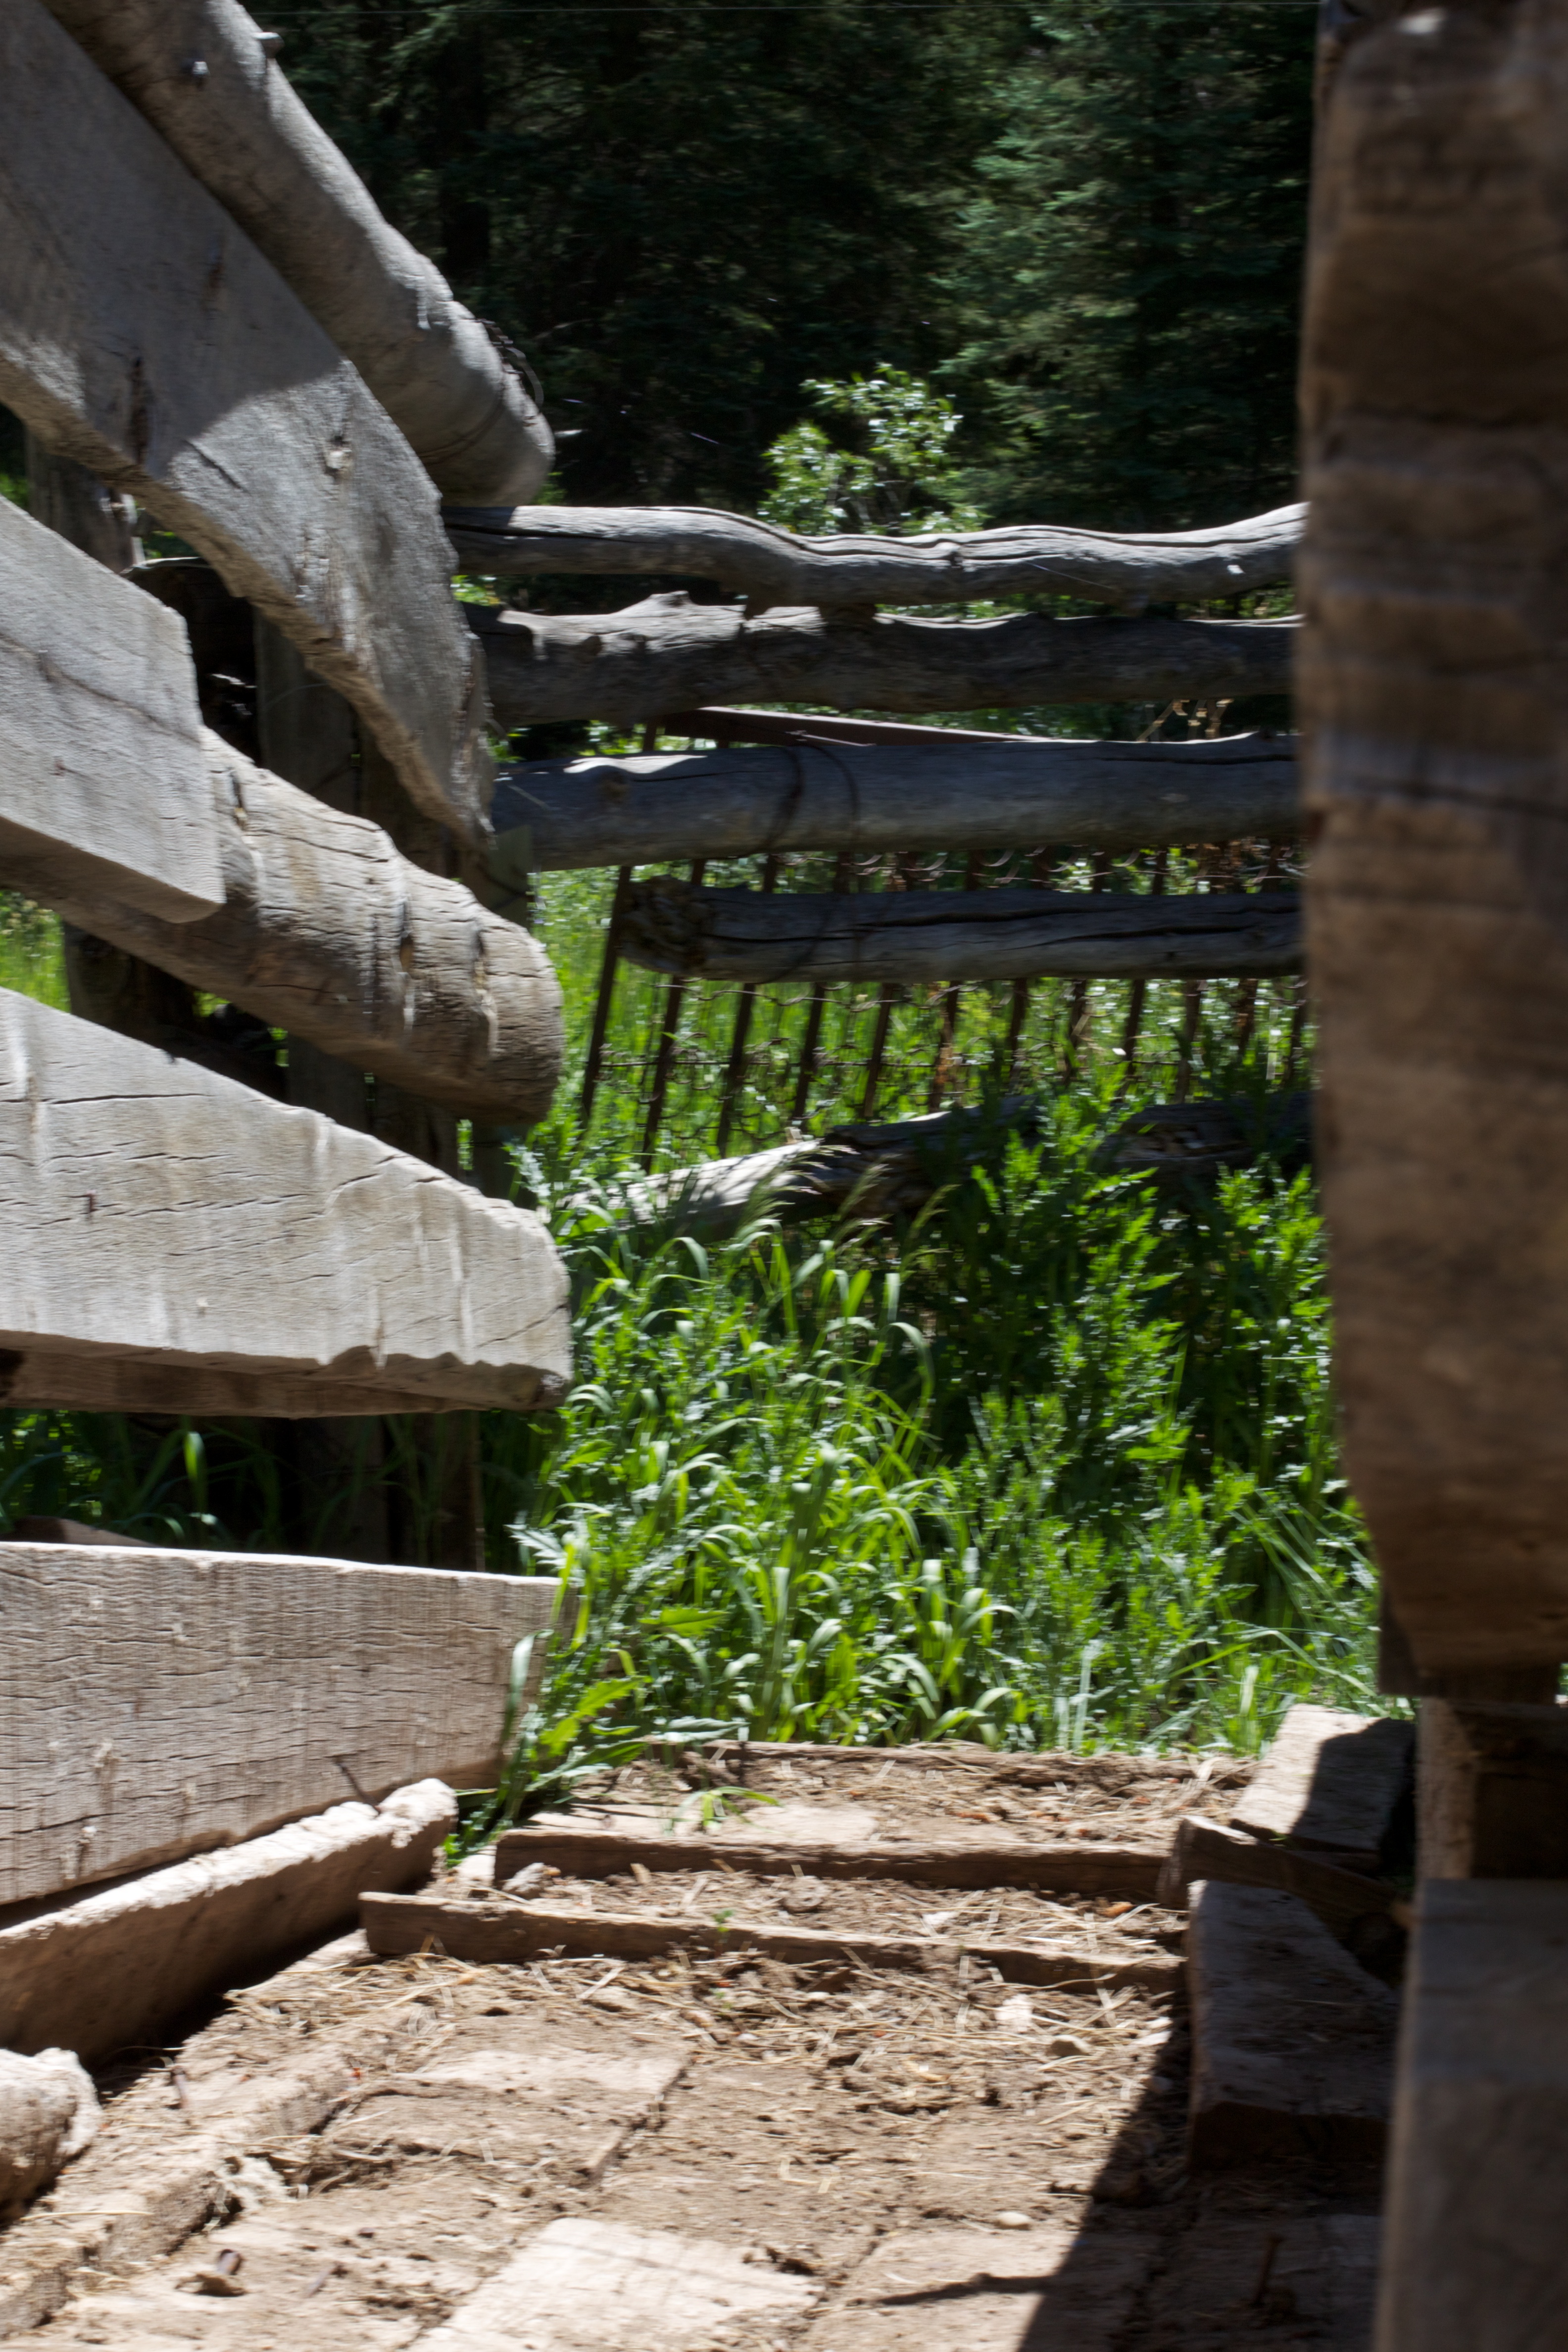
tree, rock, wood, wall, green, backyard, garden, ruins, yard, odyssey, outdoor structure